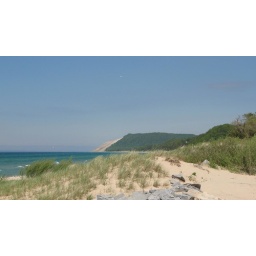
Some sand dunes rise 250+ ft. above the lake shore